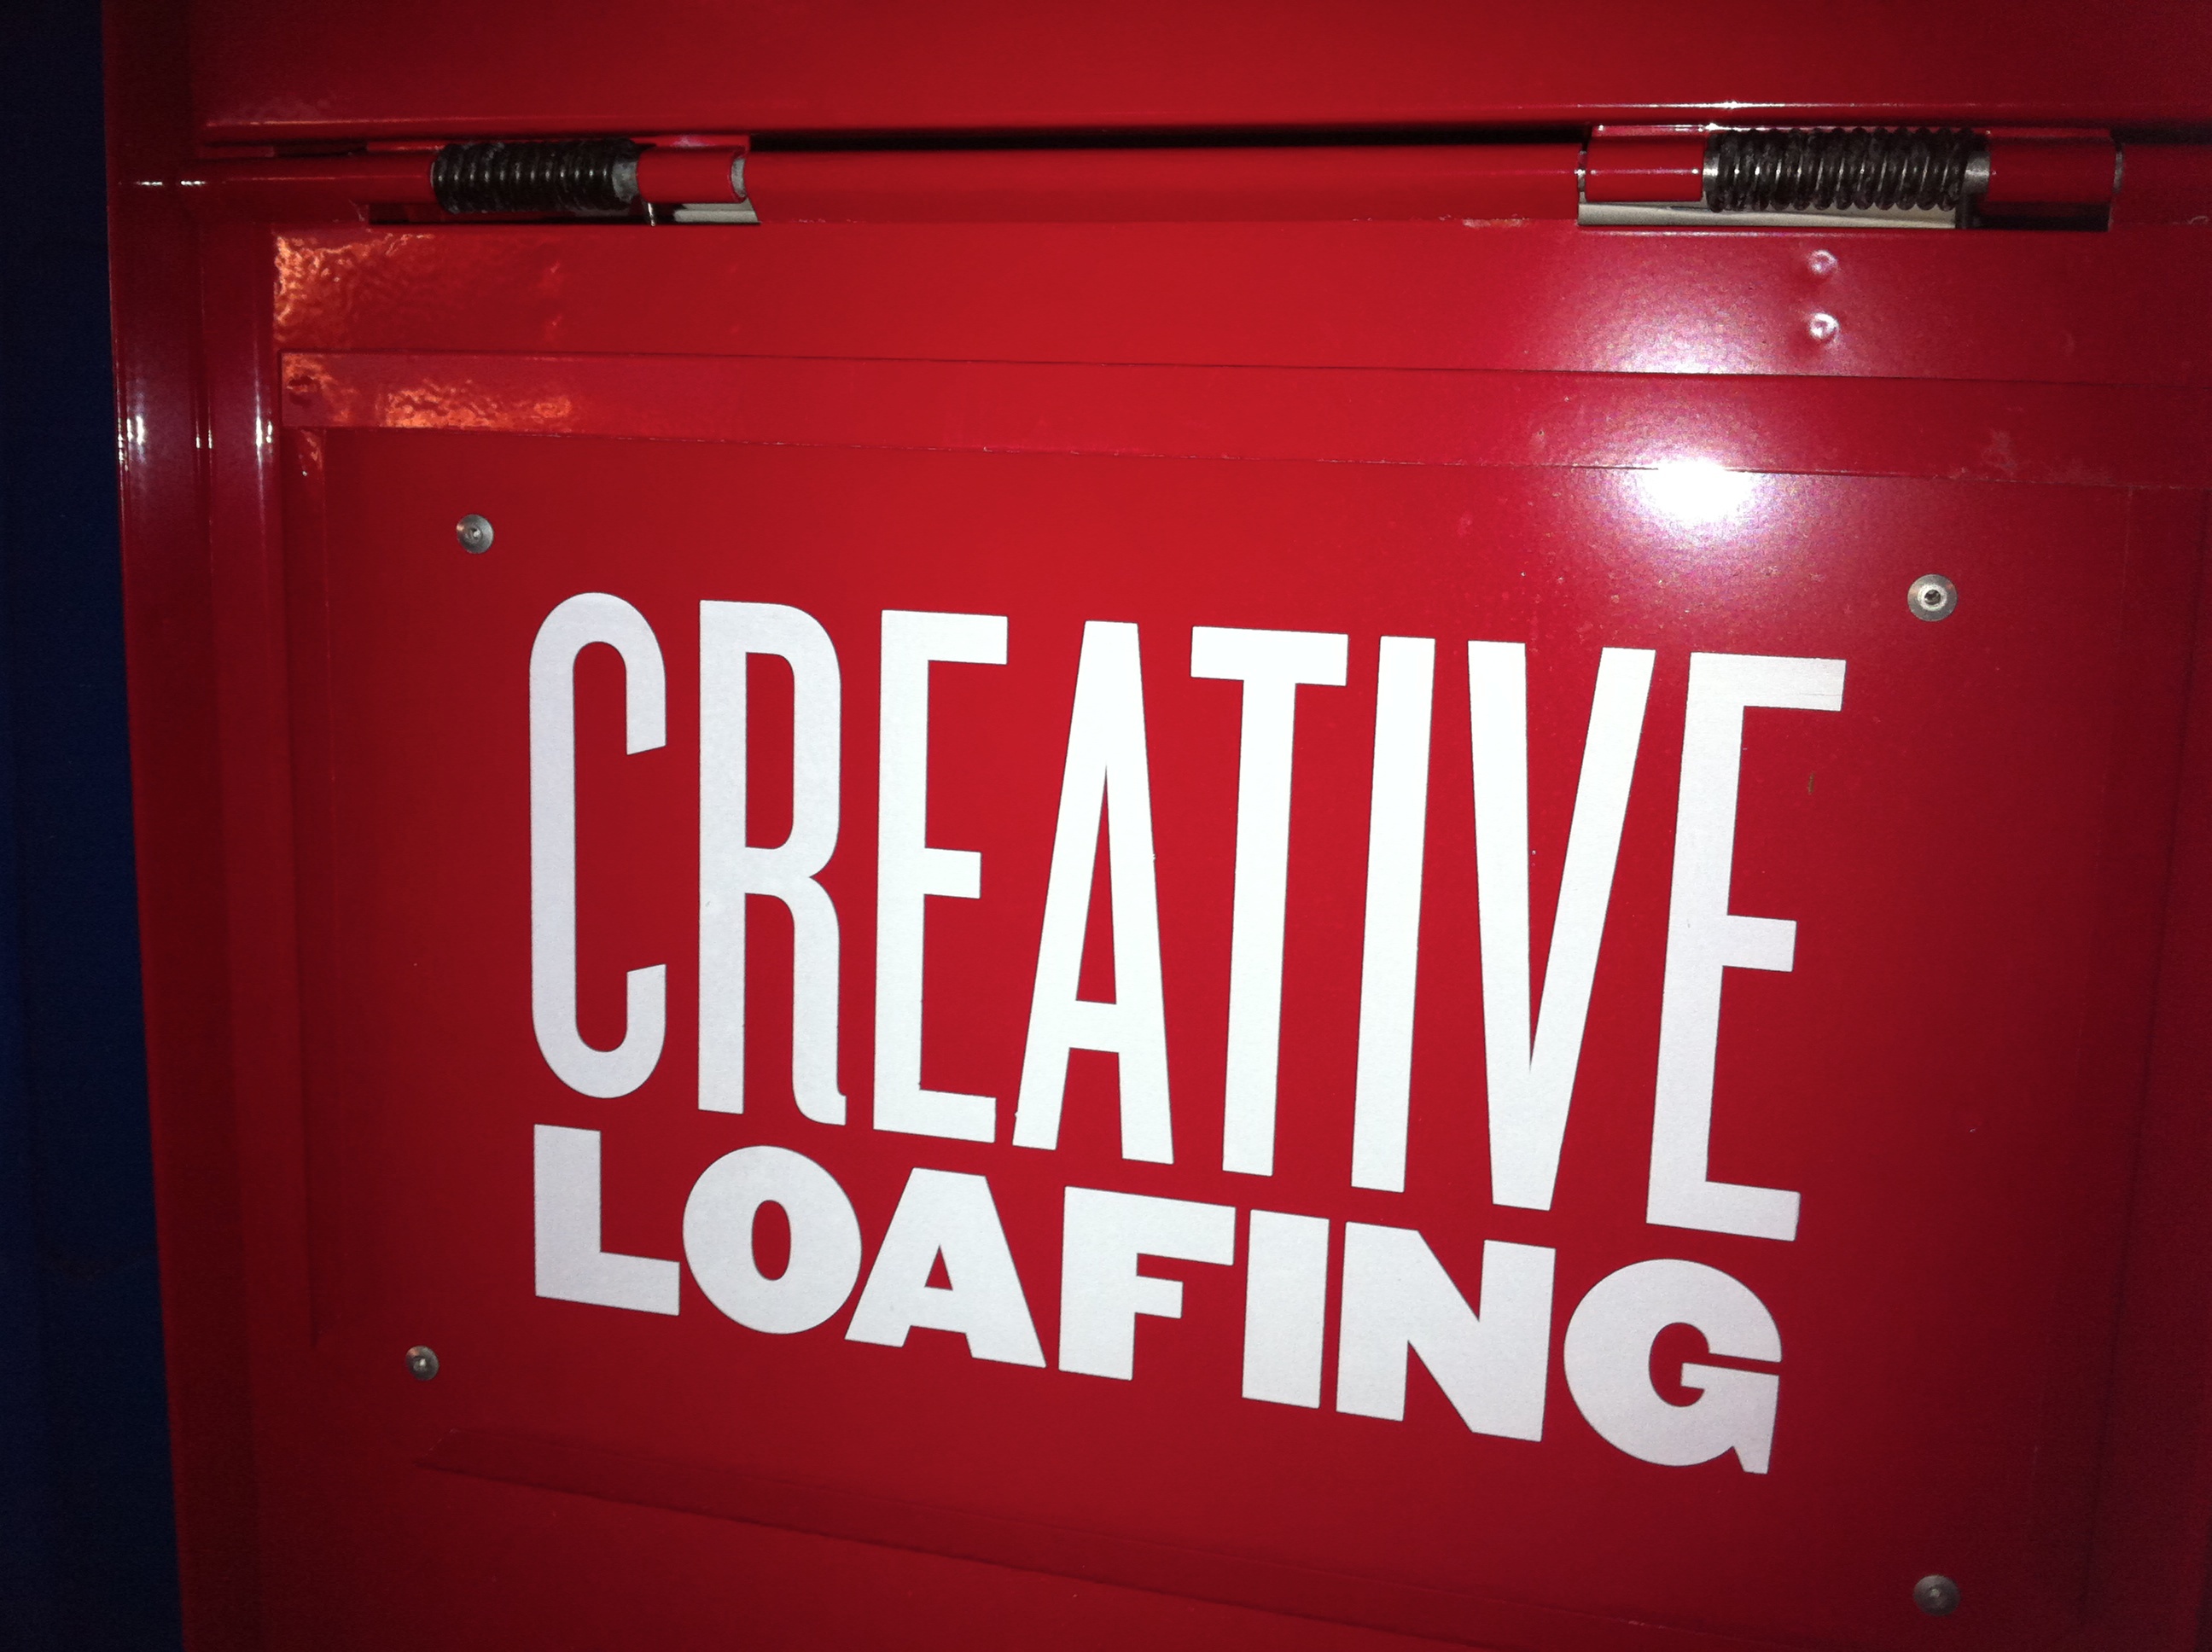
creative, number, advertising, sign, red, signage, neon sign, brand, font, loafing, vehicle registration plate